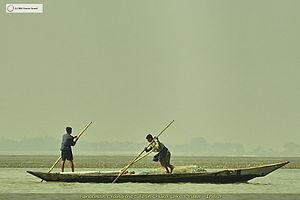
Cet article recense les zones humides d'Inde concernées par la convention de Ramsar.
Le lac Chilika est un lac situé en Inde dans l'état d'Odisha, de 1 165 km². Il a été reconnu site Ramsar le 1ᵉʳ octobre 1981. Il est également inscrit sur la liste indicative du patrimoine mondial de l'Unesco depuis 2014.